Lev Borodulin

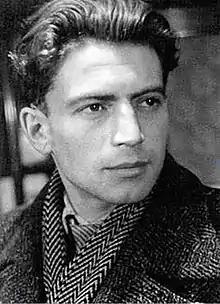
Borodulin in 1947

Lev Abramovich Borodulin (25 January 1923, Moscow – 21 December 2018, Tel Aviv) was a Russian and Israeli photographer, master of sports photography.